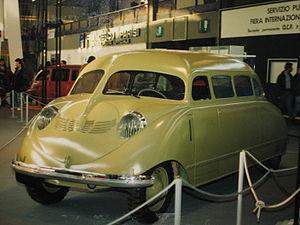
La Stout Scarab est une monospace américaine des années 1930–1940 conçue par William Bushnell Stout et fabriquée par Stout Engineering Laboratories et ensuite par la Stout Motor Car Company de Detroit, Michigan.